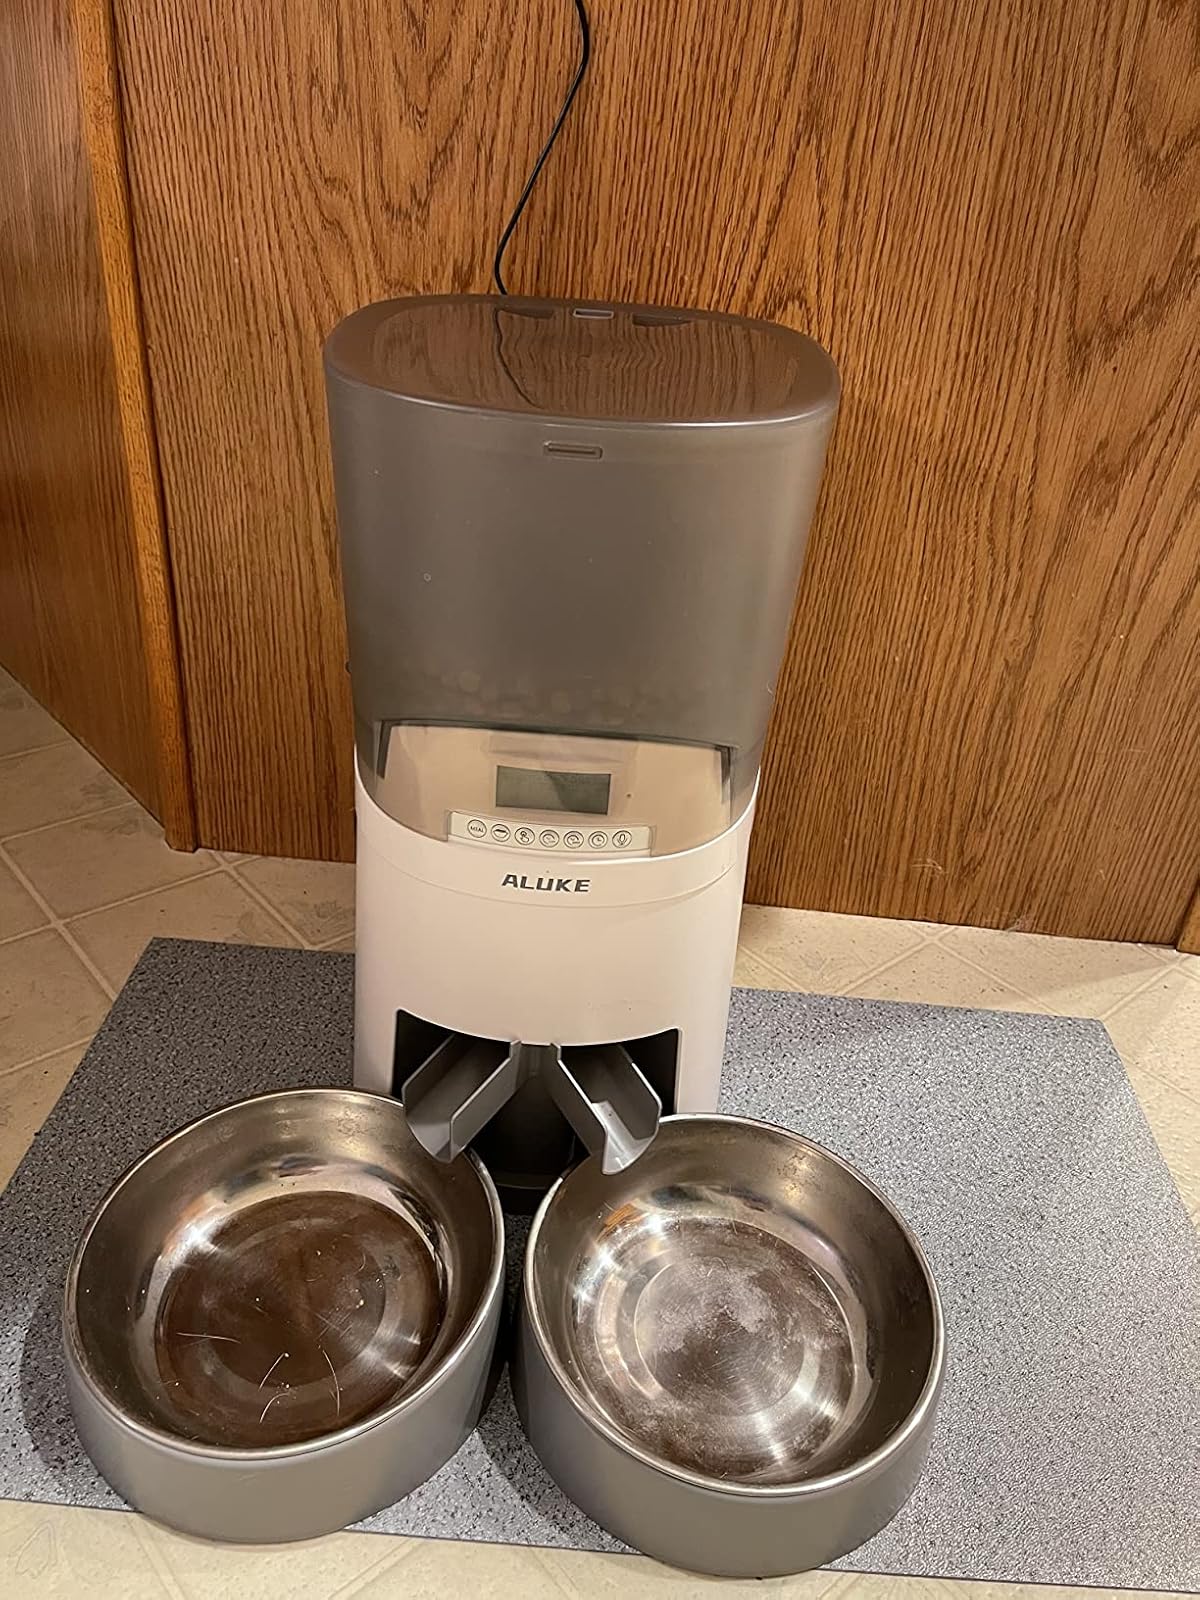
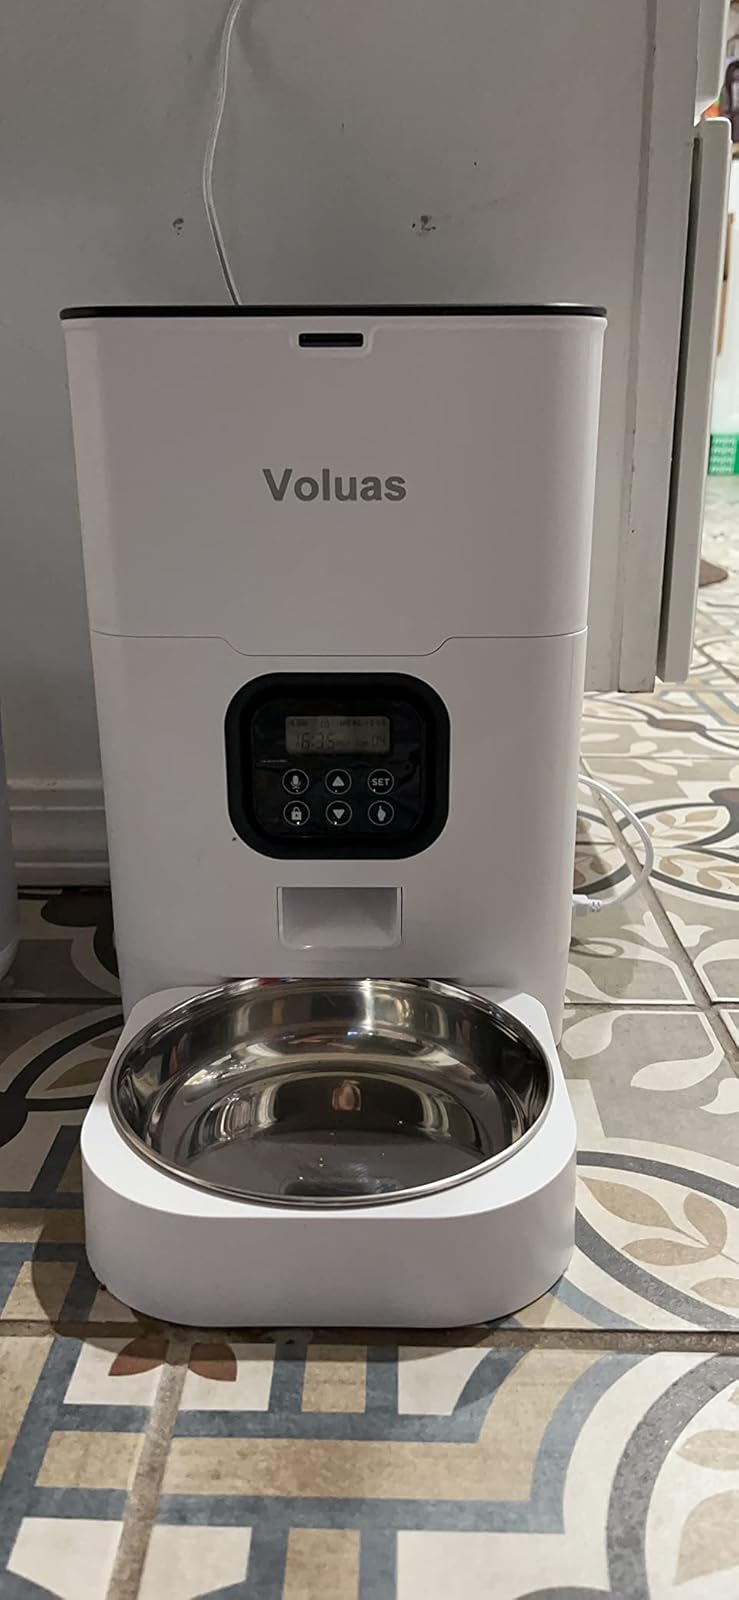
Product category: items_feeder
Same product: no